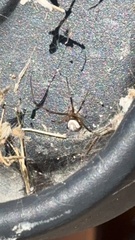
Species: Lactrodectus_hesperus